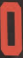
Number: 0